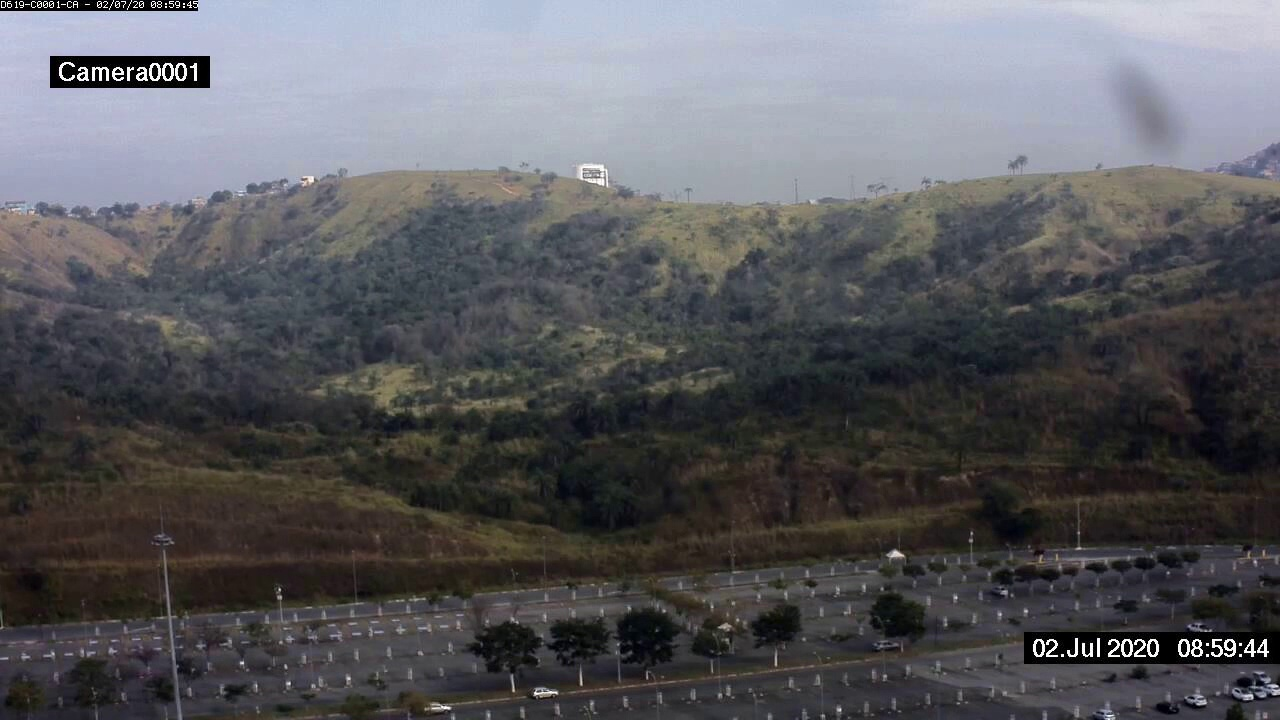
Fire: no
Smoke: no